Q35 (New York City bus)

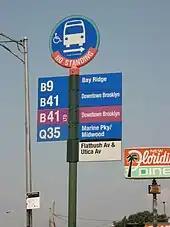
A bus stop at Flatbush and Utica Avenues in Brooklyn, serving the Q35 and other routes

The Q35 bus route operates between Midwood, Brooklyn at the Flatbush Avenue–Brooklyn College subway station, served by the , and Rockaway Park, Queens at the Rockaway Park–Beach 116th Street subway station, served by the . The route primarily operates on Flatbush Avenue in Brooklyn, and Newport Avenue in the western Rockaways. It uses the Marine Parkway–Gil Hodges Memorial Bridge to travel across the Rockaway Inlet of Jamaica Bay between Brooklyn and the Rockaway peninsula. In Brooklyn, the Q35 makes limited-stops on Flatbush Avenue up to its terminus. In the Rockaways between Fort Tilden and Beach 116th Street, the Q35 parallels the Q22 route, which runs across the Rockaway peninsula to Far Rockaway via Rockaway Beach Boulevard.